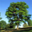
Label: maple_tree